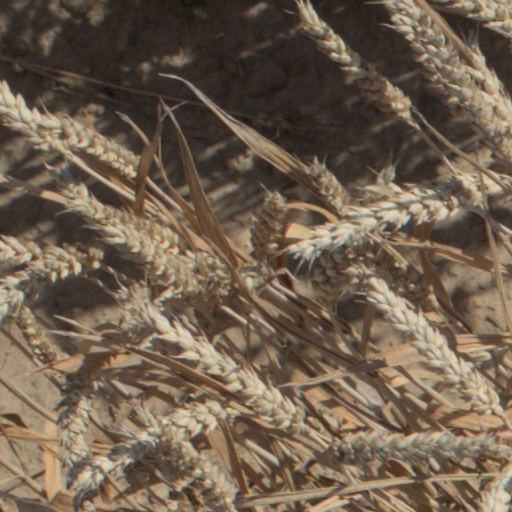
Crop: wheat